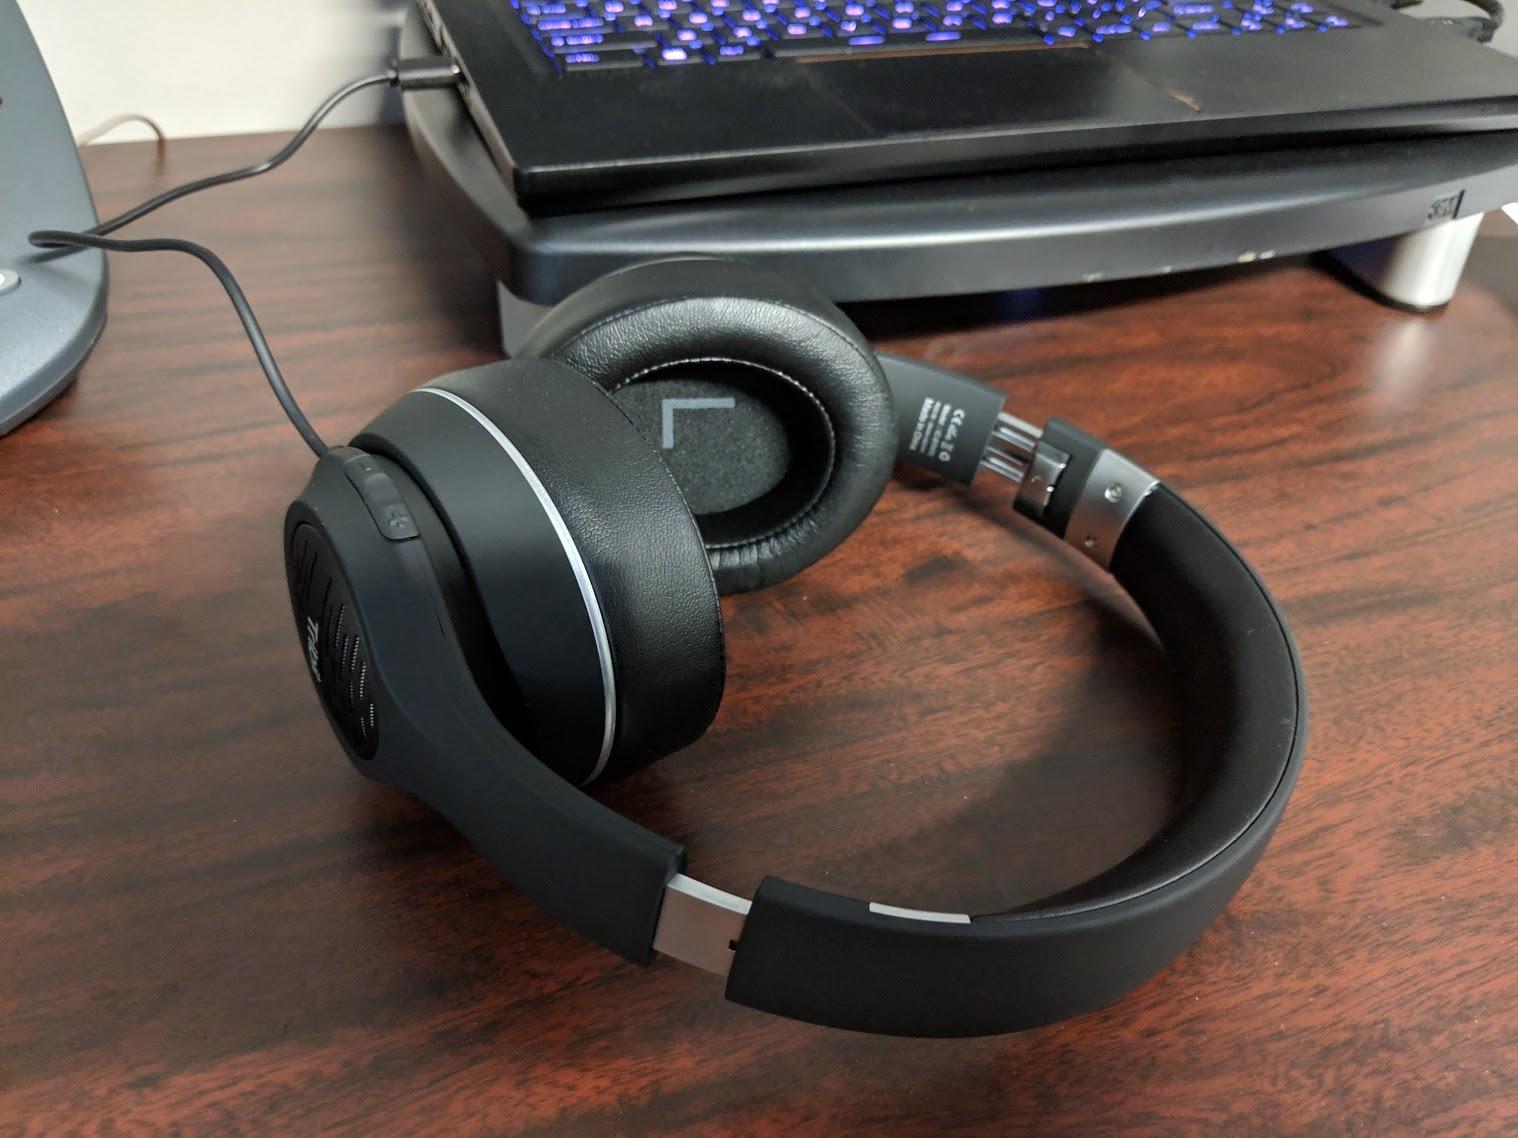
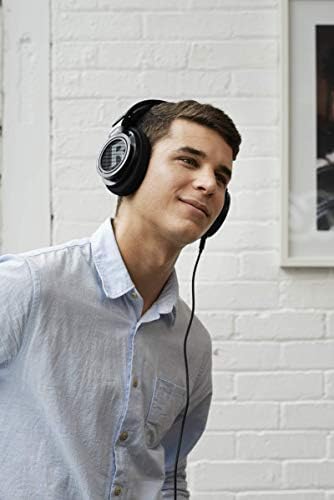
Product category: headphones
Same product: no